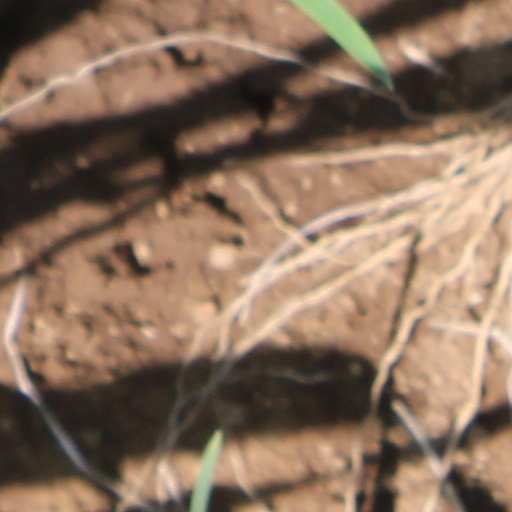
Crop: wheat